Benthall Hall

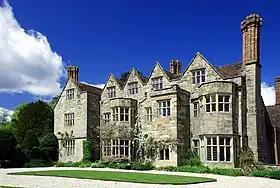
Benthall Hall

Benthall Hall is a 16th-century English country house in Benthall in the town of Broseley, Shropshire, England, and a few miles from the historic Ironbridge Gorge. It retains much of its fine oak interior, and an elaborate 17th-century staircase. It is still occupied by the Benthall family, but has been owned by the National Trust since 1958, and is open to the public every Monday, Tuesday, Wednesday, Saturday, Sunday and Bank Holiday Monday (February – October).